Anna Francisca de Bruyns

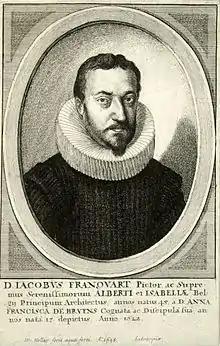
Anna Francisca de Bruyns, "Portrait of Jacques Franquart", 1622.

At as young as eleven, Anna Francisca de Bruyns displayed talent and interest in the arts. In March 1616, de Bruyns made a masterful copy after a print of Mamluke horsemen by Jan Swart van Groningen. She also made pen and ink copies of pious prints such as depictions of the Virgin. Once she had acquired a level of skill in drawing she was sent to Brussels to sharpen her skills under the mentorship of her cousin Jacob Franquart. He was very serious with his tutoring and by 1622, at the age of seventeen, de Bruyns made a portrait of Franquart on a silver plate. Franquart also introduced de Bruyns to the Infanta Isabella Clara Eugenia, showing the future Netherlandish sovereign the portrait de Bruyns made of her. Isabella was so impressed with the portrait that Anna was commissioned to create fifteen small paintings of the "Mysteries of the Rosary", which were sent as a gift to Pope Paul V. After De Bruyns marriage to Isaac Bullart in 1628, it became much harder for her to find time to paint, but she still managed to produce a significant number of paintings over her lifetime.